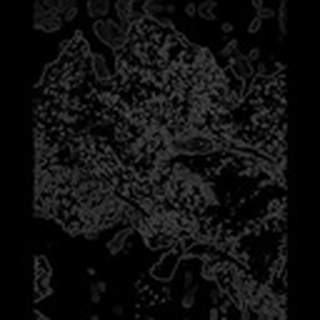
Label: cotton_powdery_mildew